Joseph Paxton

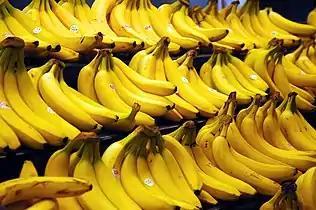
Named after William Cavendish, Cavendish bananas were cultivated by Paxton in the greenhouses of Chatsworth House in 1836. They account for the vast majority of bananas consumed in the western world.

With a cheap and light wooden frame, the conservatory design had a ridge-and-furrow roof to let in more light and drained rainwater away. He used hollow pillars doubling as drain pipes and designed a special rafter that acted as an internal and external gutter. All the elements were pre-fabricated and, like modular buildings, could be produced in vast numbers and assembled into buildings of varied design.